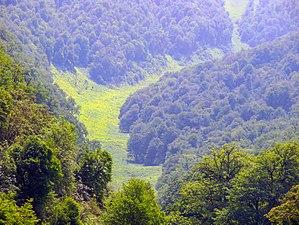
Namakabrood est situé à 12 km à l’est de Chalus et s’ettend sur une superficie de 650 hectares, avec la mer Caspienne au nord et Madoban (Alborz) au sud. Avec les parcs de violettes et la forêt dense de Madoban cette région offre des paysages splendides. العربية: نمكآبرود (مقاطعة تشالوس) (بالإنجليزية: Shahrak-e Namak Abrud) هي مستوطنة تقع في Kelarestaq-e Gharbi Rural District في إيران.[1] يقدر عدد سكانها بـ 354 نسمة .